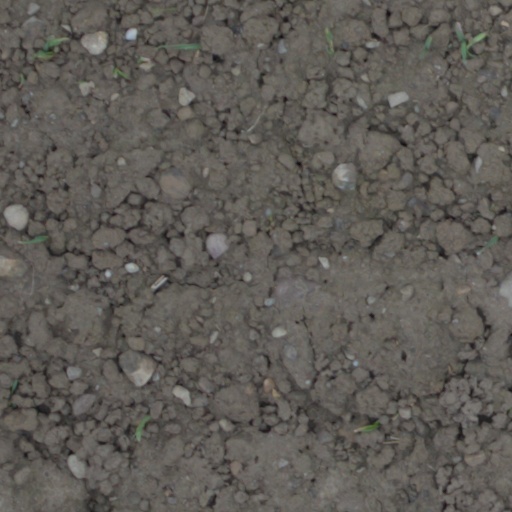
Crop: wheat